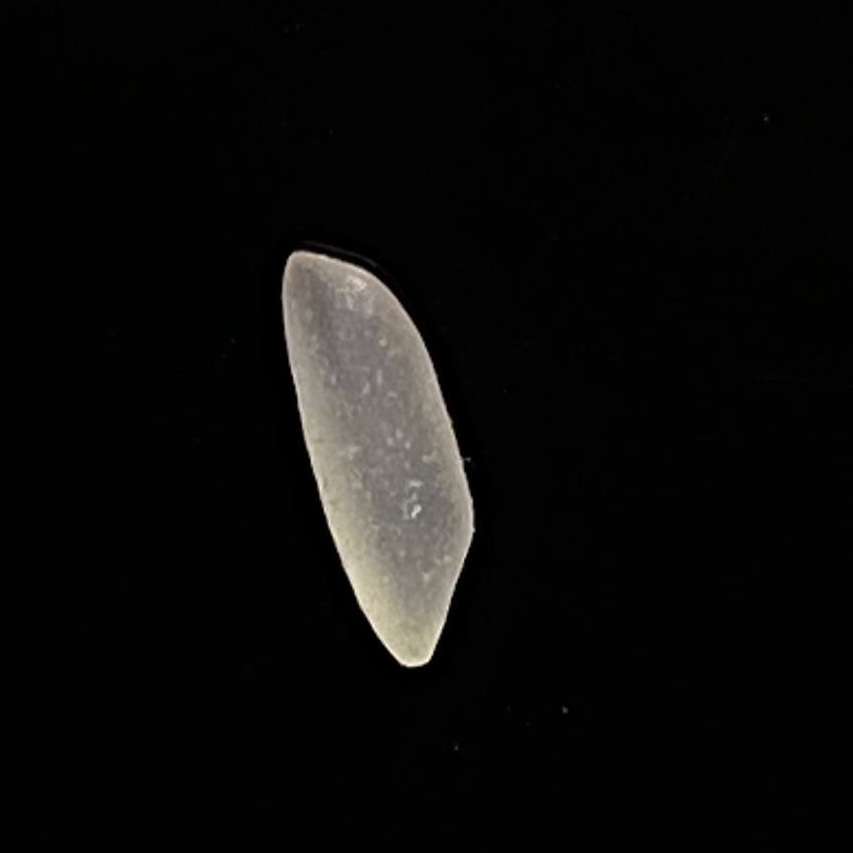
Rice variety: Katarivog